Solomon Lovell

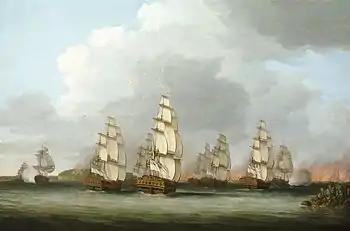
1779 painting of the Penobscot Expedition's defeat by Dominic Serres

With the outbreak of the American Revolutionary War with the Battles of Lexington and Concord in April 1775, Lovell's military activity increased. He was commissioned a colonel of the 2nd Massachusetts Regiment in February 1776, and his troops were among those that occupied the heights south of Boston, prompting the British to withdraw the city. He continued to be active in the defense of eastern Massachusetts, and was promoted to brigadier general of the Suffolk County militia on June 24, 1777. Lovell led Massachusetts troops in the 1778 Battle of Rhode Island, where Lovell was one of several officers who "distinguished themselves by their coolness and courage."